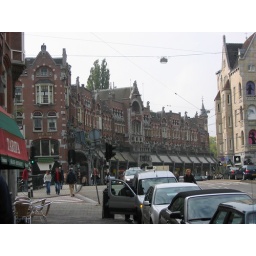
Our hotel was in the building you see here. I took this picture as we departed for the train station.